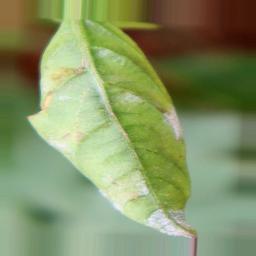
Label: powdery mildew